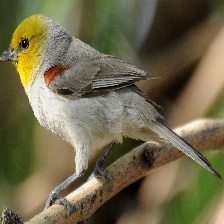
Species: VERDIN
Scientific name: AURIPARUS FLAVICEPS